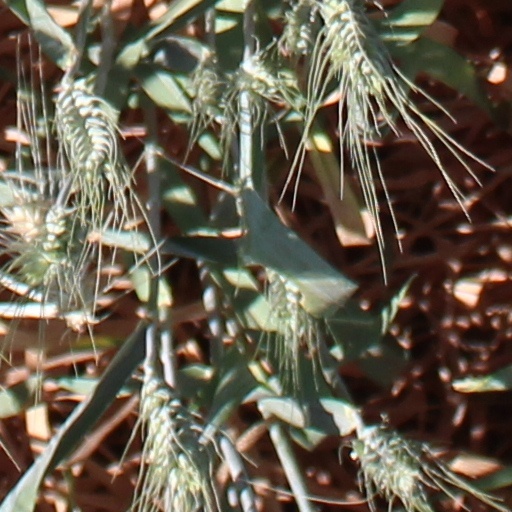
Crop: wheat